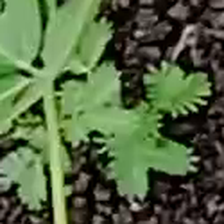
Weed species: Dwarf_cassia_(Chamaecrista pumila)